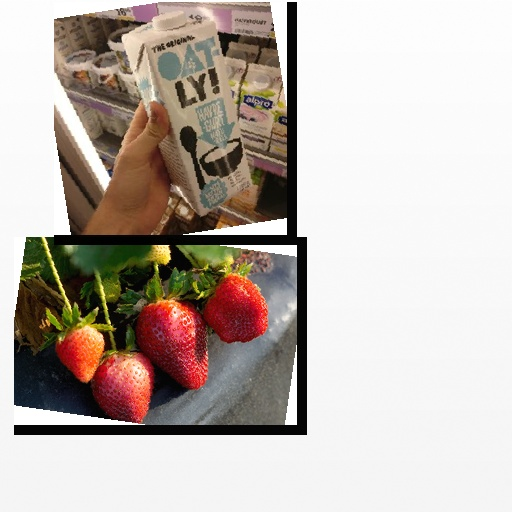
Food items: oat_yogurt, strawberry